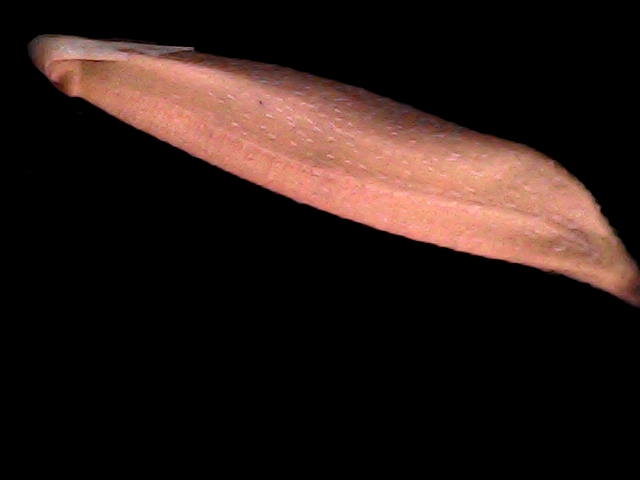
Rice variety: BD70